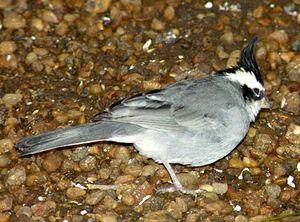
Lophospingue à huppe noire (Lophospingus pusillus).
La province de Córdoba est une province de l'Argentine. Située dans le centre-nord du pays, elle est parfois appelée le « Cœur de l'Argentine ». Sa capitale est Córdoba, la deuxième plus grande ville du pays. La province a une superficie de 165 321 km² et une population de 3 567 654 habitants en 2015, ce qui en fait la deuxième province la plus peuplée du pays, après celle de Buenos Aires.
La province du Chaco est une subdivision de l'Argentine située au nord du pays. Elle est bordée à l'ouest par les provinces de Salta et de Santiago del Estero, au sud par celle de Santa Fe, au sud-est par celle de Corrientes et par le Paraguay et à l'est et au nord par la province de Formosa.
La province de La Rioja est une subdivision de l'Argentine située au nord-ouest du pays. Elle est limitée au nord-ouest par le Chili, à l'ouest par la province de San Juan, au sud par la province de San Luis à l'est par la province de Córdoba et au nord par la province de Catamarca.